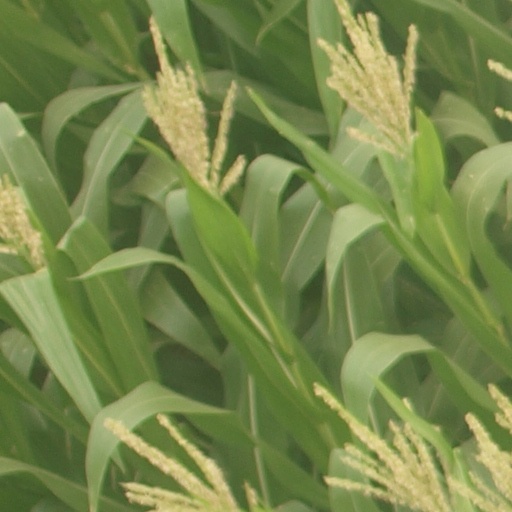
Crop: maize; corn